Johnson Brothers

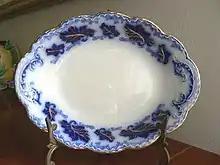
Serving plate with flow blue transfer printing, c. 1890

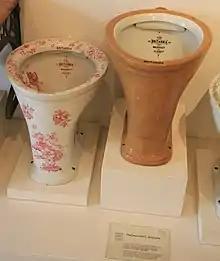
Two versions of the "Britannia" lavatory bowl, 1890s - 1905

Johnson Brothers was a British tableware manufacturer and exporter that was noted for its early introduction of "semi-porcelain" tableware. It was among the most successful Staffordshire potteries which produced tableware, much of it exported to the United States, from the 1890s through to the 1960s. They were also important manufacturers of large bathroom ceramics. Some of its designs, such as "Eternal Beau", "Dawn", "Old Britain Castles" and "Historic America", achieved widespread popularity and are still collected today. The company's success was due in part to its ability to identify and follow trends that appealed to its customers in the United States, and in part to the high quality of its designs, produced by skilled artists.